Skiff

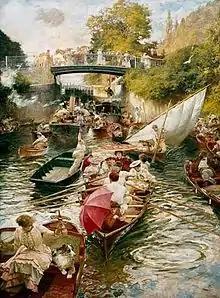
"Boulter's Lock, Sunday Afternoon" by Edward John Gregory shows skiffs among other craft coming out of the lock

The term has been used for a number of styles of craft round the United Kingdom, often small river and sea going craft. They varied from double ended rowing boats to small sailing boats. The poet John Milton refers to a "night foundered skiff" in "Paradise Lost" as early as 1670. There are references to skiffs involved in accidents on the River Thames as early as 1812, and 1824 at Oxford. In August 1815, the poet Percy Bysshe Shelley was taken on an expedition by skiff from Old Windsor to Lechlade by Charles Clairmont and Thomas Love Peacock. He subsequently settled at Marlow, where he regularly rowed his skiff through the locks. Shelley later drowned sailing in a skiff off the coast of Italy. A skiff was also mentioned in Sir Walter Scott's poem "The Lady of the Lake".